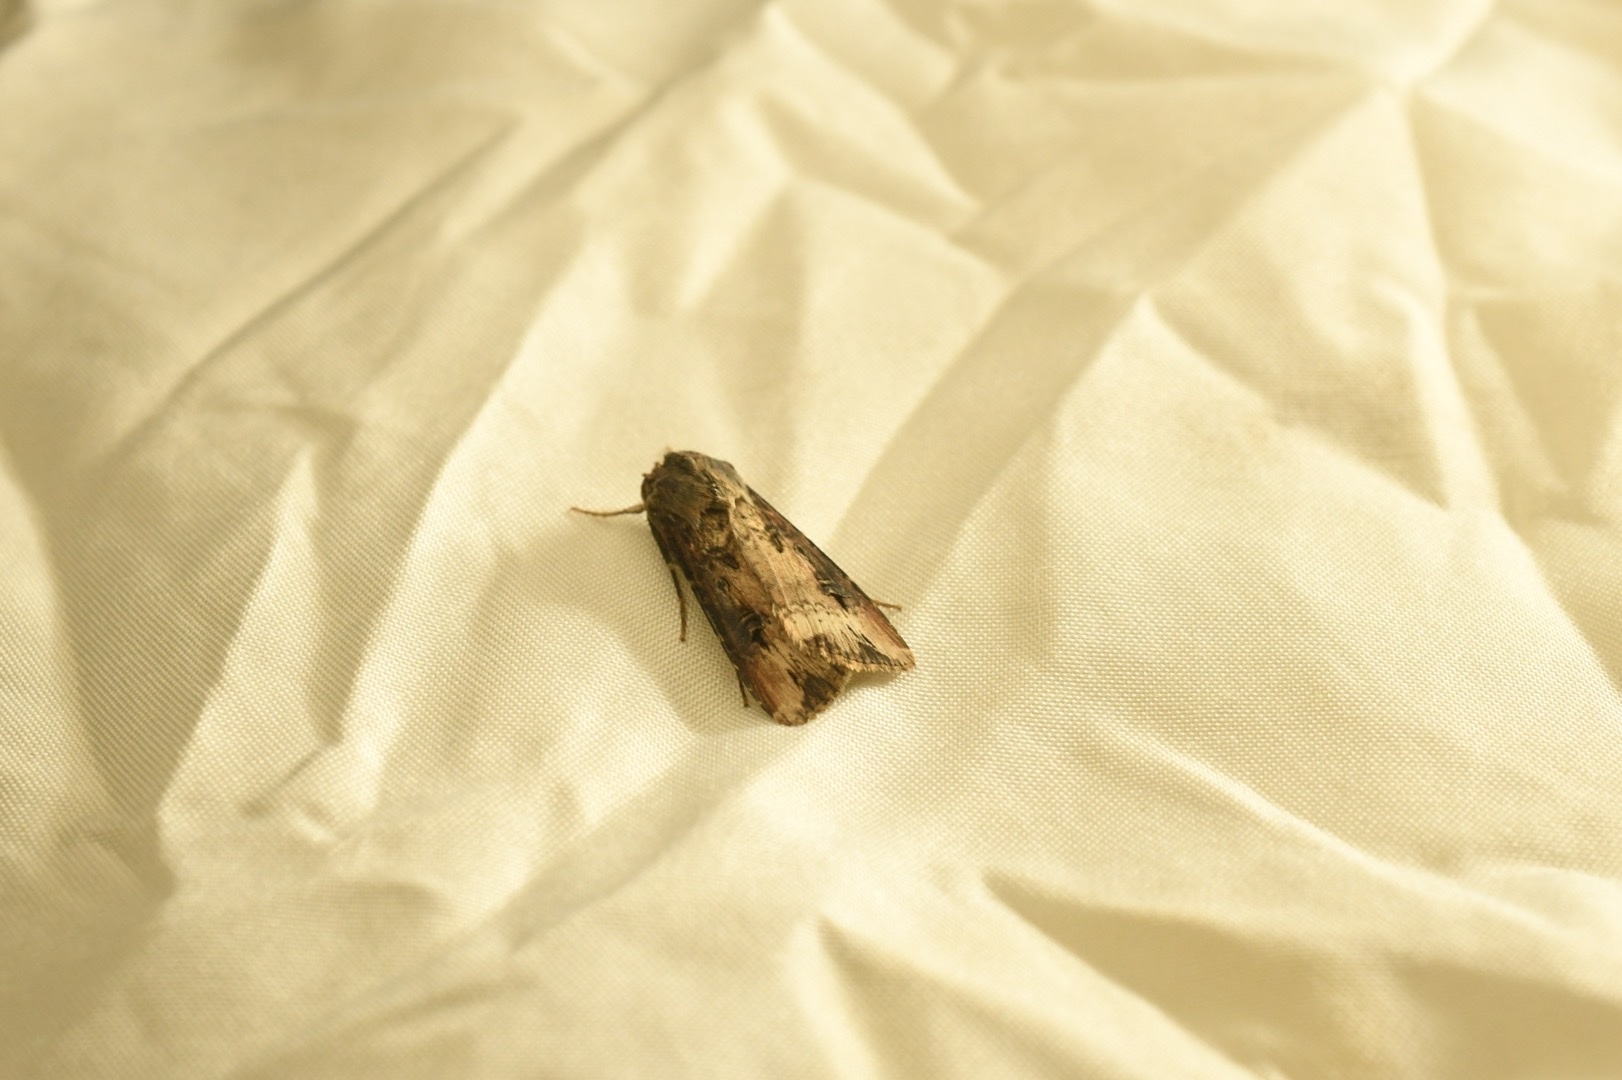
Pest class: cutworms